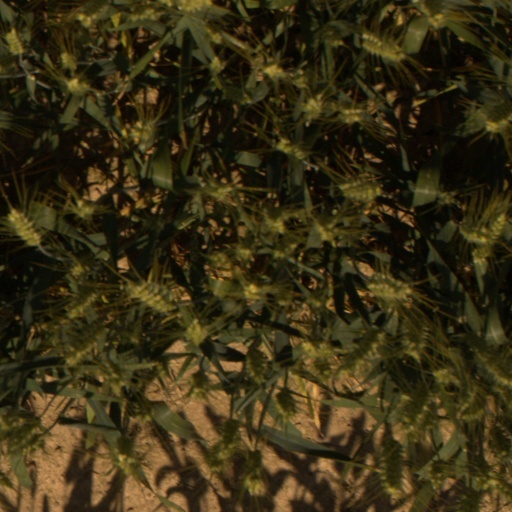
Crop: wheat